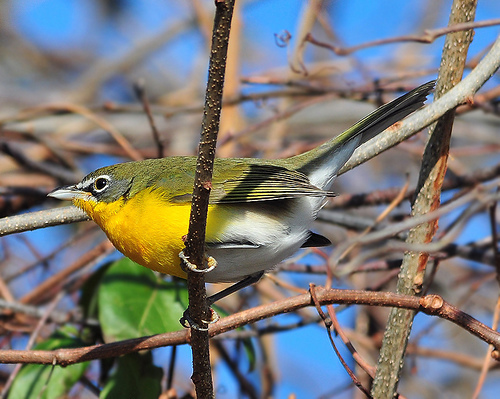
a small bird has a golden belly, a short white beak and a white vent.
a colorful, small bird with a yellow throat, breast and belly, white vent, and green on its back and rectrices
this is a bird with a grey belly, yellow breast and a green back.
this bird is white, black, and yellow in color with a white beak, and white rings.
the bird has a yellow breast and belly and a black eyering.
this bird is green with white and yellow and has a long, pointy beak.
this is a green bird with a yellow throat, breast and belly and a white abdomena bird with yellow breast and white belly and the head is small compared to its body
this small, rounded bird has a bright yellow and white belly, and is gray across the top.
a small bird with a yellow belly and green wings and tail.
Species: Yellow Breasted Chat